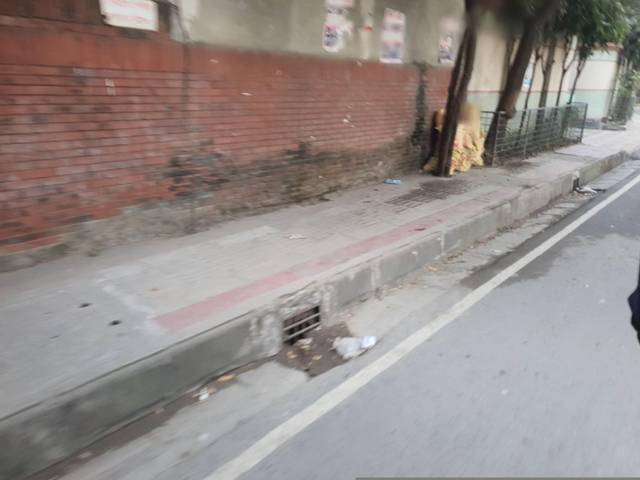
Region: Bangladesh
Coordinates: 23.755, 90.366